NGC 1426

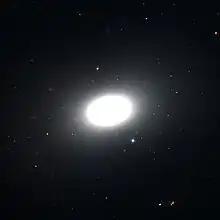
NGC 1426 (NASA/ESA HST)

NGC 1426 is an elliptical galaxy approximately 59 million light-years away from Earth in the constellation of Eridanus. It was discovered by William Herschel in December 9, 1784.